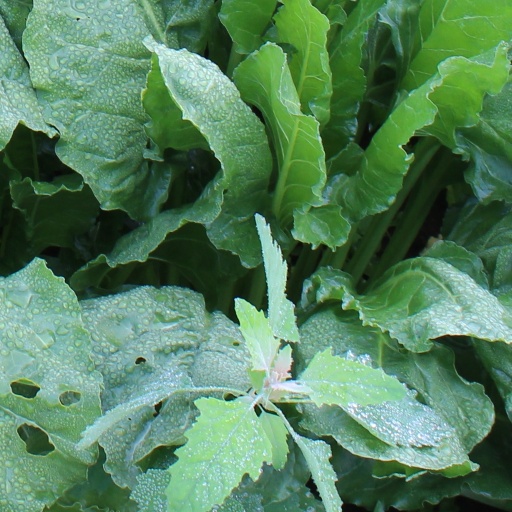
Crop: sugar beet